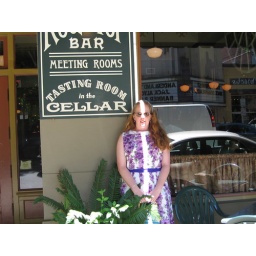
Donna in front of Roof Top bar sign